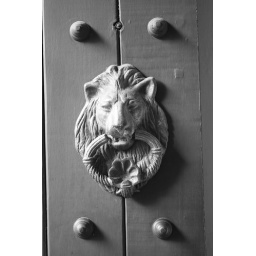
Detail of a door knocker in the shape of lion's head along the street in Cartagena, Columbia.